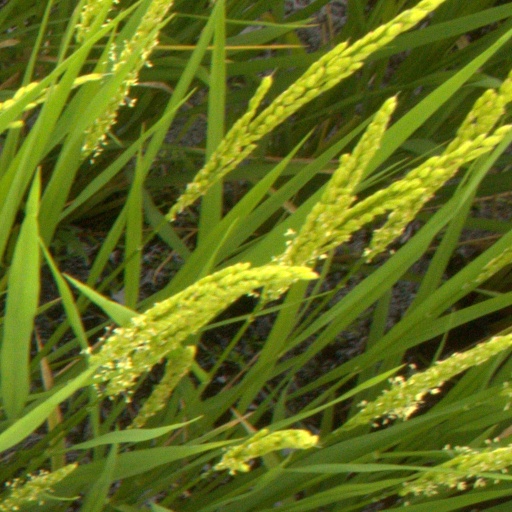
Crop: rice